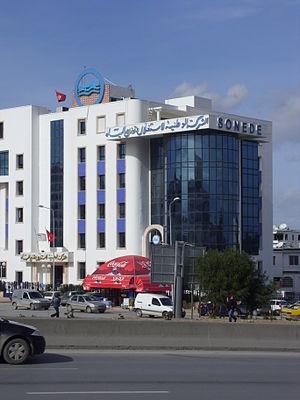
La Société nationale d'exploitation et de distribution des eaux ou SONEDE est une société tunisienne de droit public à caractère non administratif qui assure la fourniture en eau potable sur tout le territoire tunisien. Créée par la loi nº68-22 du 2 juillet 1968, elle est placée sous la tutelle du ministère de l'Agriculture.